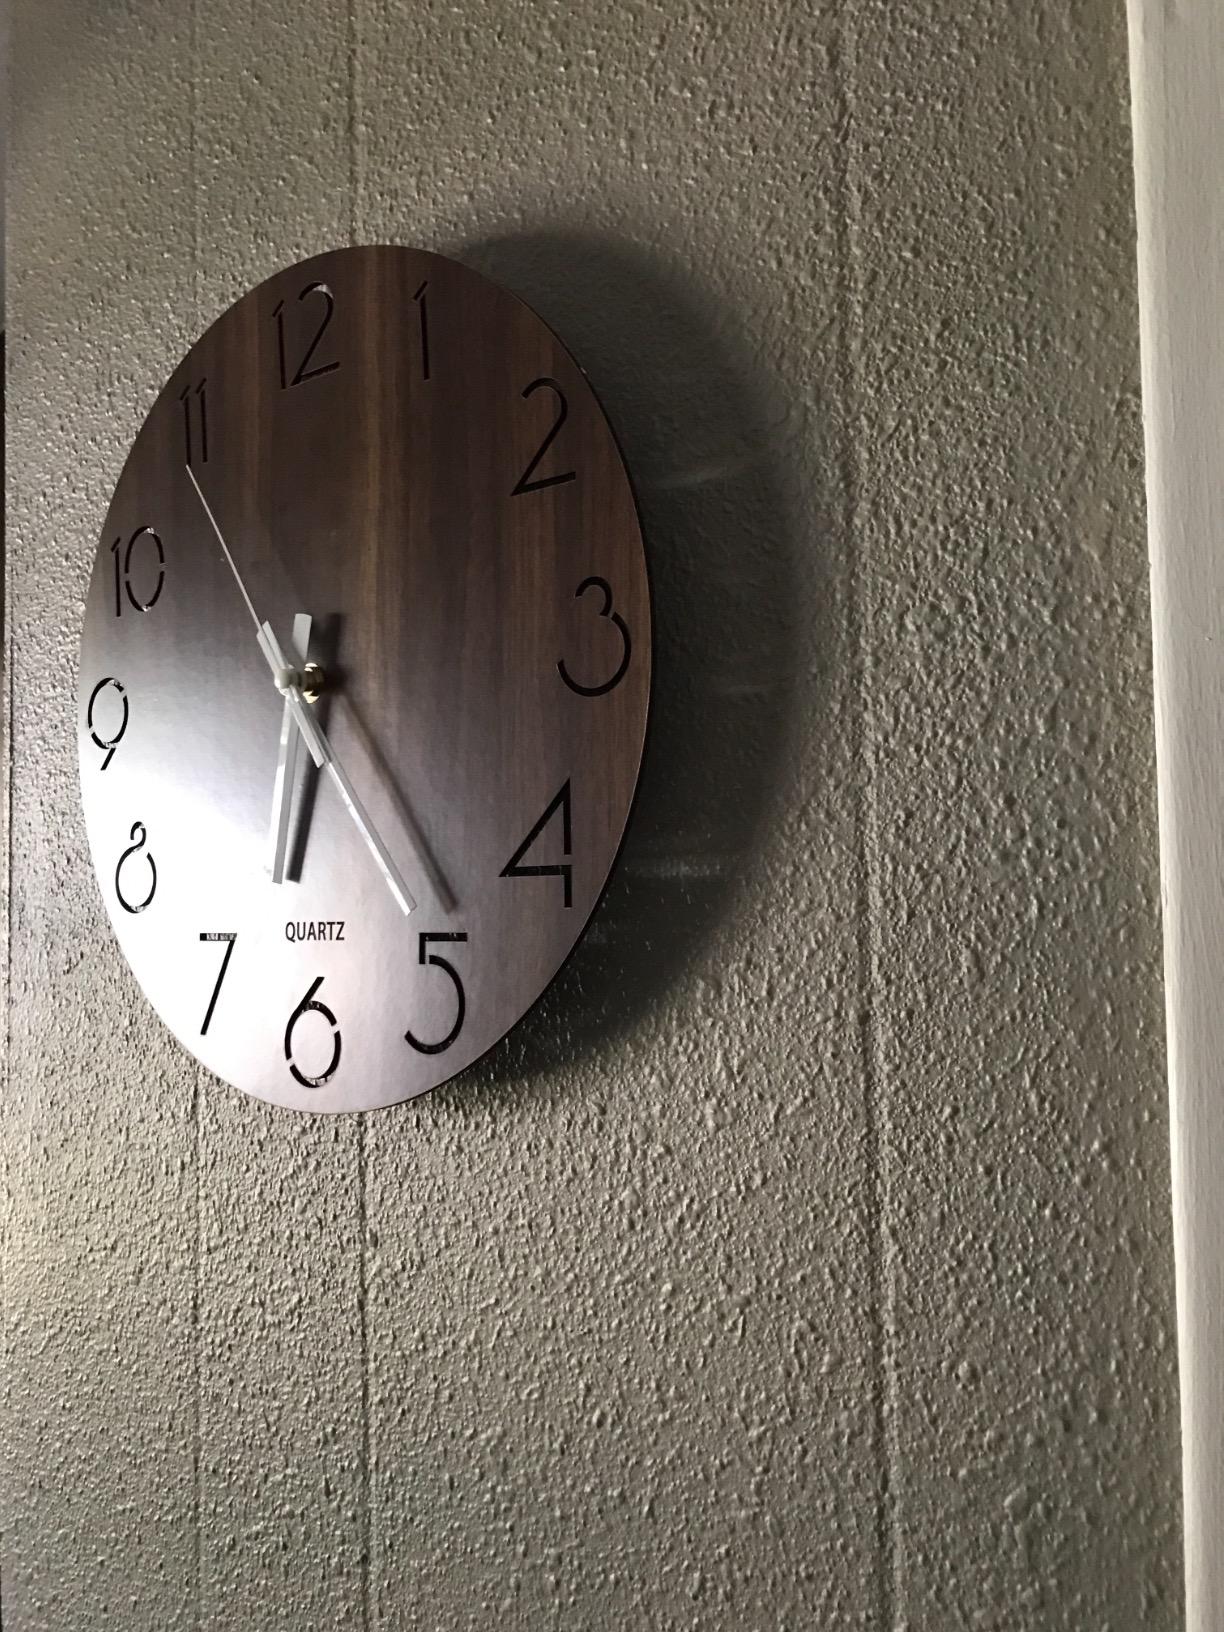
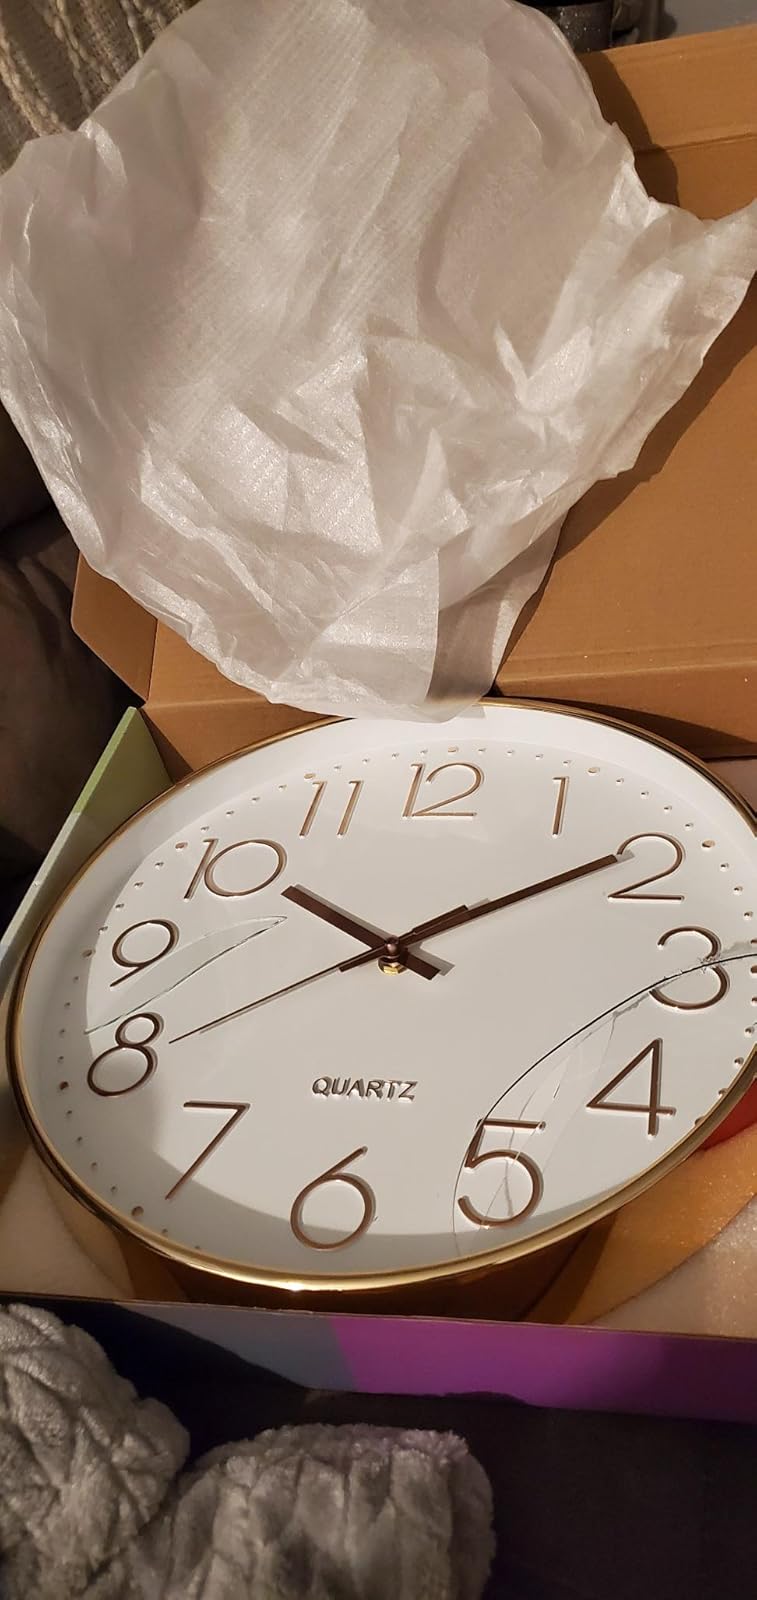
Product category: clock
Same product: no